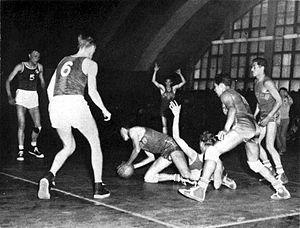
L'équipe de Finlande de basket-ball est la sélection qui représente la Finlande dans les compétitions internationales de basketball. Henrik Dettmann, déjà en poste entre 1992 et 1997, est le sélectionneur de l'équipe depuis 2004.
L'équipe du Mexique de basket-ball est la sélection des meilleurs joueurs mexicains de basket-ball. Elle est placée sous l'égide de l'Association Sportive Mexicaine de Basket-ball.